1996 Solidarity Meeting with Bosnia and Herzegovina

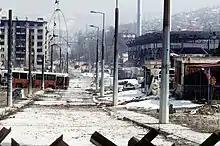
Sarajevo in March 1996

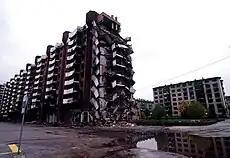
Destroyed residential area in Sarajevo (1996)

In March 1992, a referendum in Bosnia and Herzegovina saw over 64% of voters support secession from Yugoslavia to establish an independent state. The vote was boycotted by the Serb population, which made up roughly half of Bosnia and Herzegovina's residents at the time, as it violated the constitution of the Federal Republic of Yugoslavia. On 5 April 1992, Bosnia and Herzegovina declared independence and was swiftly recognized by the international community. Following this, the mountains surrounding Sarajevo, a city nestled in the Miljacka river valley, were occupied by approximately 18,000 Serbian troops. By 2 May 1992, Serbian forces had completely blockaded the city.